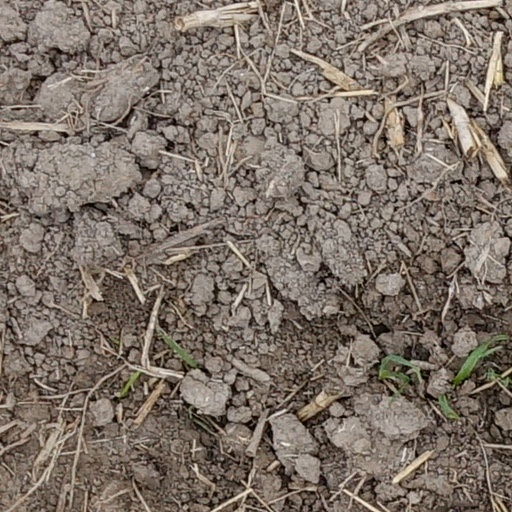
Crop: wheat